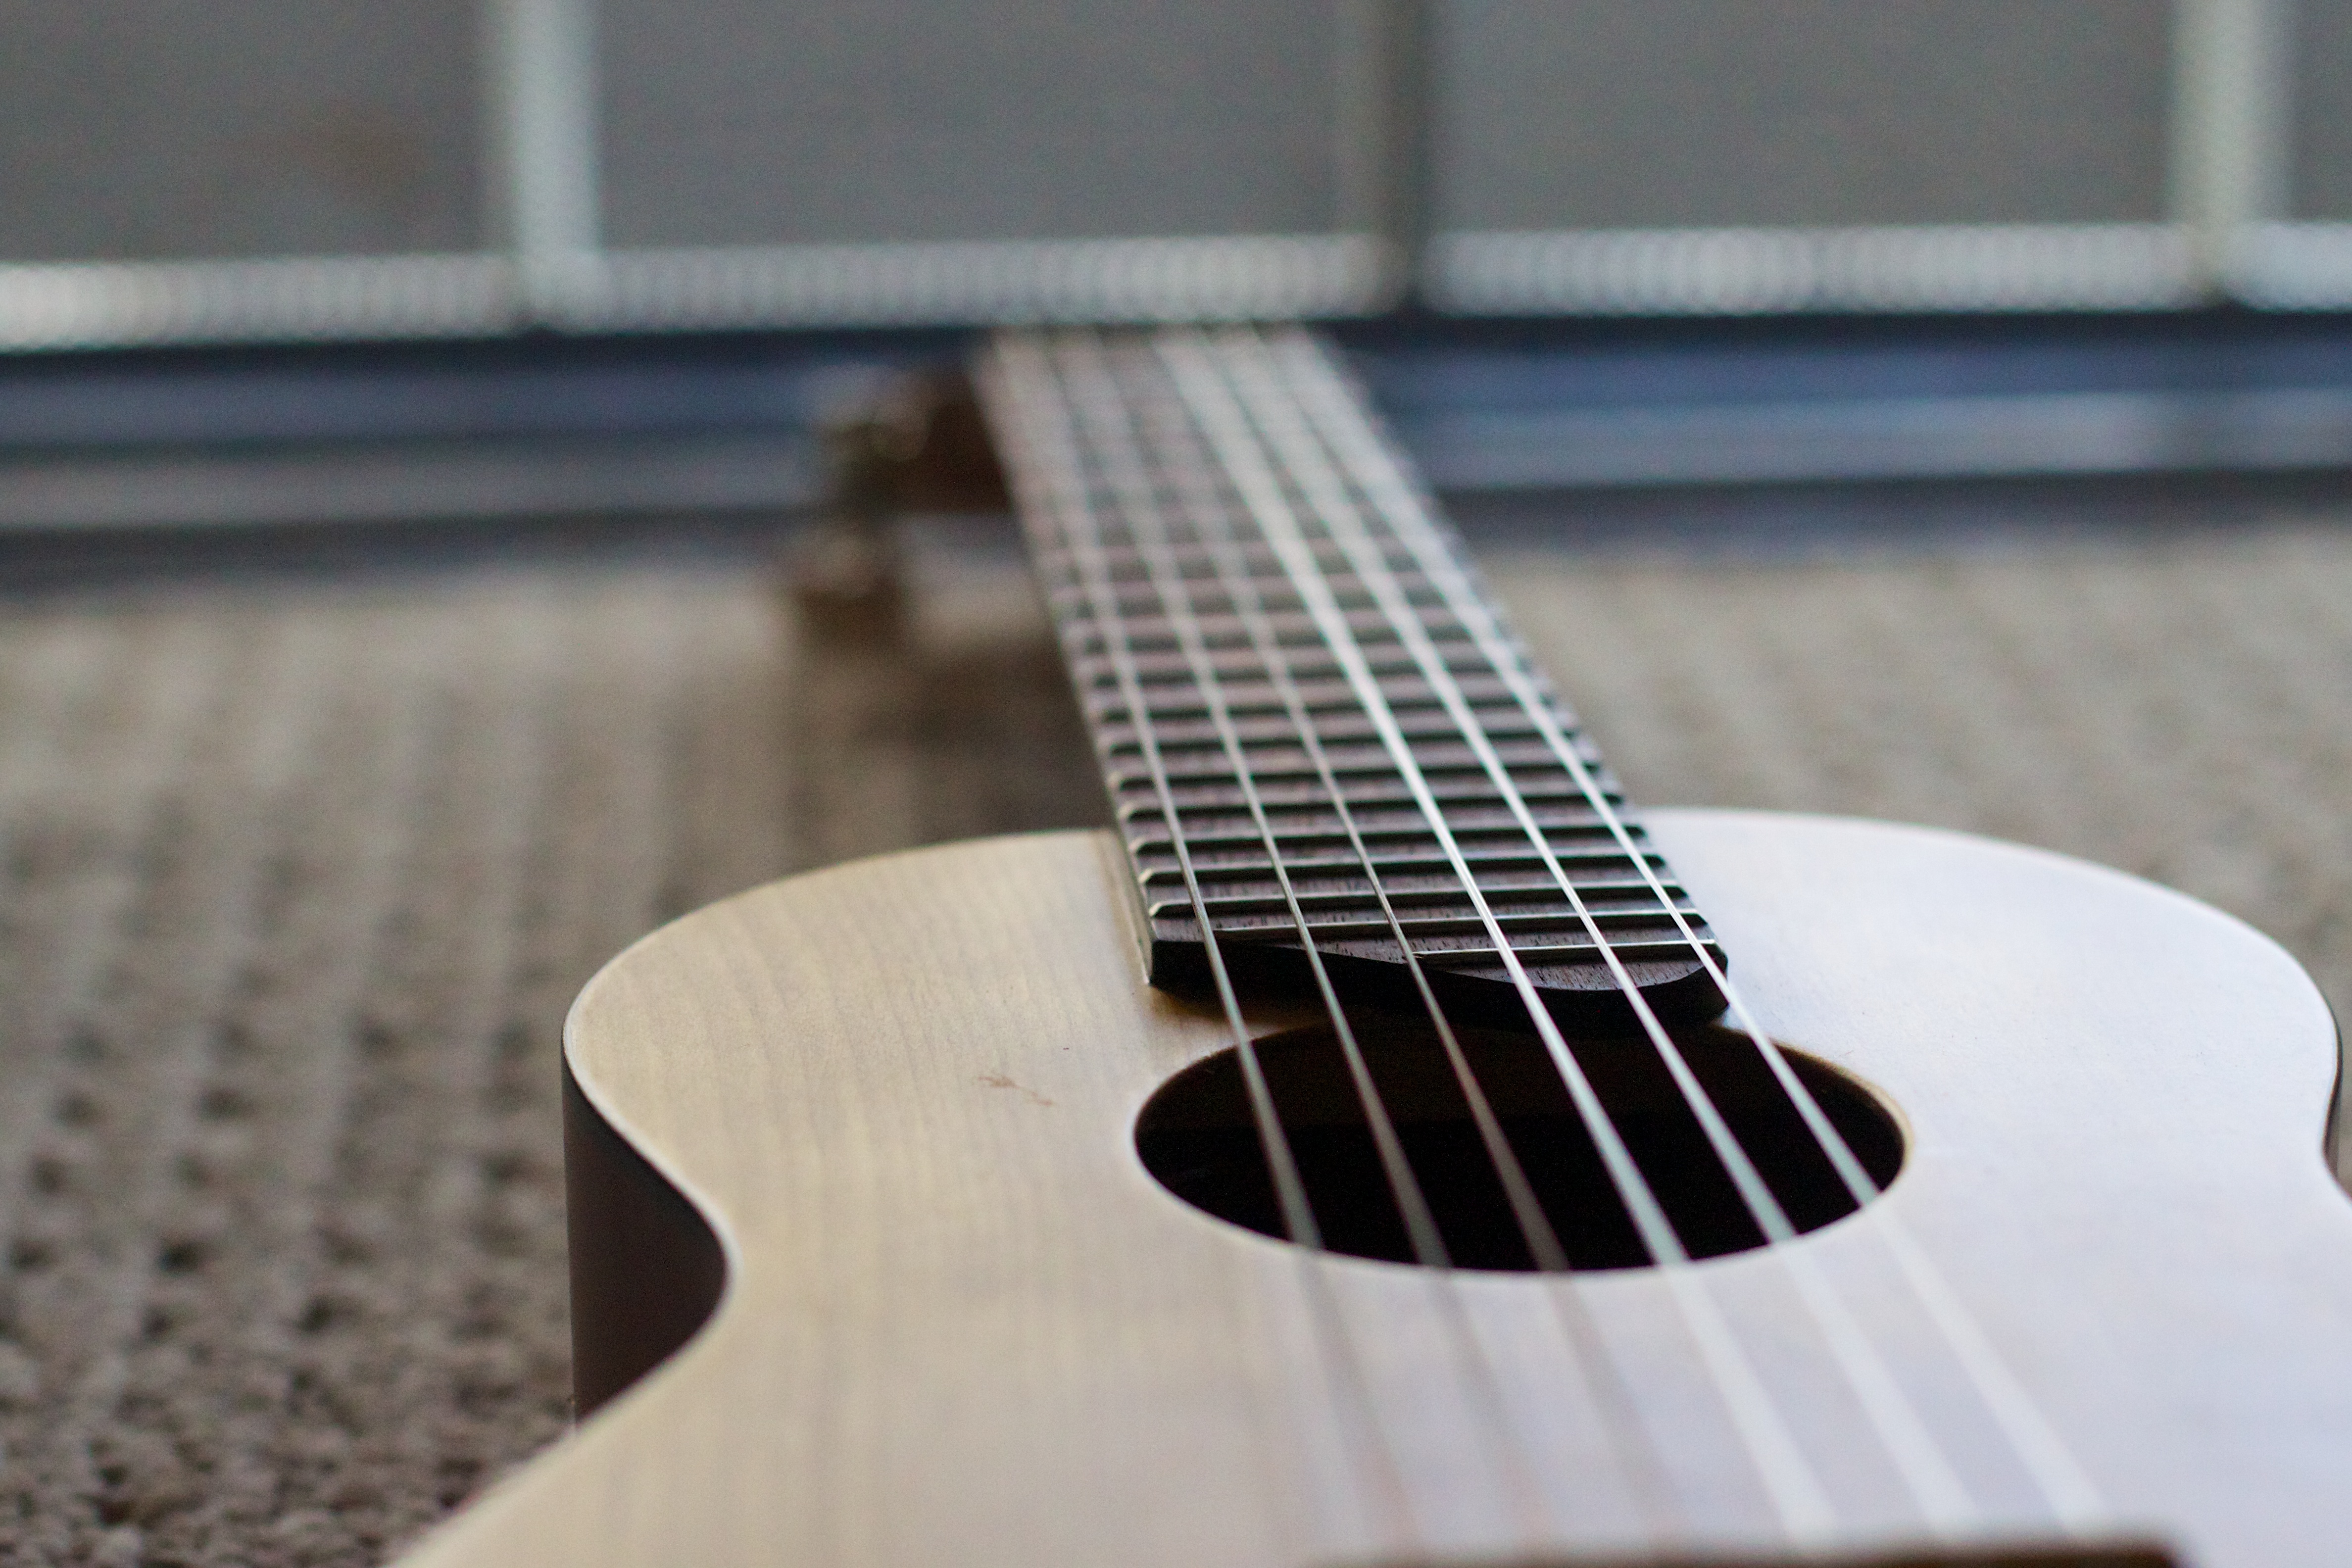
wing, guitar, acoustic guitar, electric guitar, musical instrument, ukulele, bass guitar, guitalele, string instrument, plucked string instruments, slide guitar, acoustic electric guitar